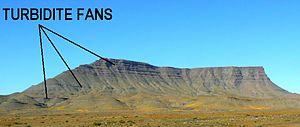
Le supergroupe du Karoo est l'unité stratigraphique la plus importante de l'Afrique au sud du Kalahari. Il est constitué d'une succession de dépôts, pour la plupart « non-marins », s'étant produits du Carbonifère supérieur au Jurassique inférieur, durant une période d'environ 120 millions d'années.